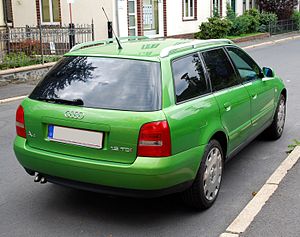
Audi A4 B5 / Modifikationer
Audi A4 B5 var en stor mellemklassebil fra Audi, som kom på markedet i efteråret 1994 som efterfølger for Audi 80. Bilen blev med næsten 1,7 mio. producerede eksemplarer en af Audis til dato mest populære bilmodeller.